Eritrea–Sudan border

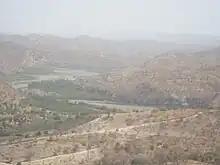
Humera, a tripoint city located in Tigray near Sudan, Ethiopia and Eritrea.

On the same day, Egyptian-backed UAE forces were deployed to the Eritrean border along with Sudanese forces as well. Kassala also announced a full on "state of emergency" for the entire state. On 31 January 2019, Omar al-Bashir announced the reopening of the border in Kassala after over a year of large clashes which had killed at least 30 people in the last few months.